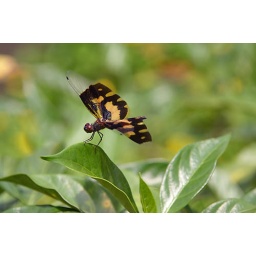
A butterfly with yellow and black wings in Kumarakom , Kerala , India